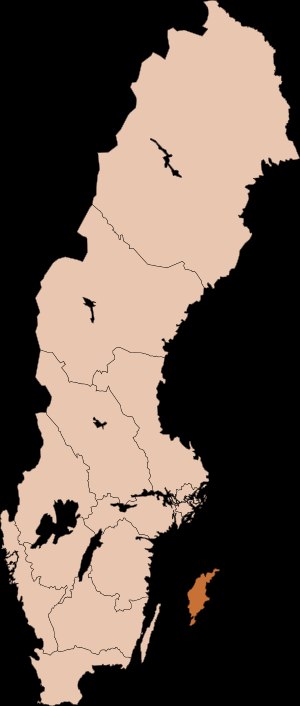
Visby Stift
Kort over stiftet
Visby Stift er et stift i Svenska kyrkan i Sverige. Stiftet dækker øen Gotland, og har i dag 3 provstier inddelt i 64 sogne. Siden november 2002 har Svenska kyrkan i udlandet, med omkring 40 sogne, hørt under Visby Stift. Visby Stift var et dansk stift indtil Brømsebro-freden i 1645.